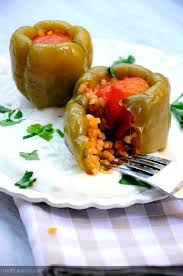
Yemek: biber_dolmasi